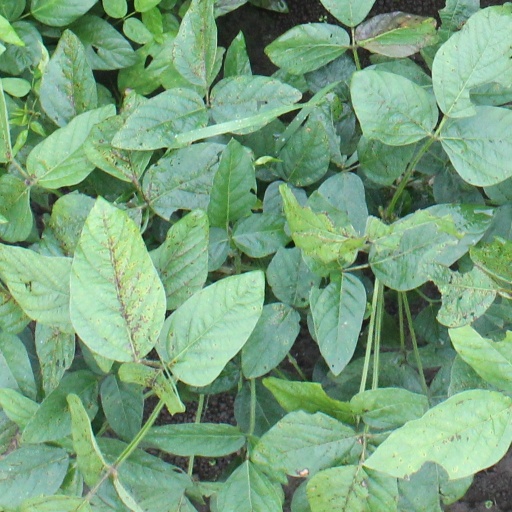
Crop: soybean